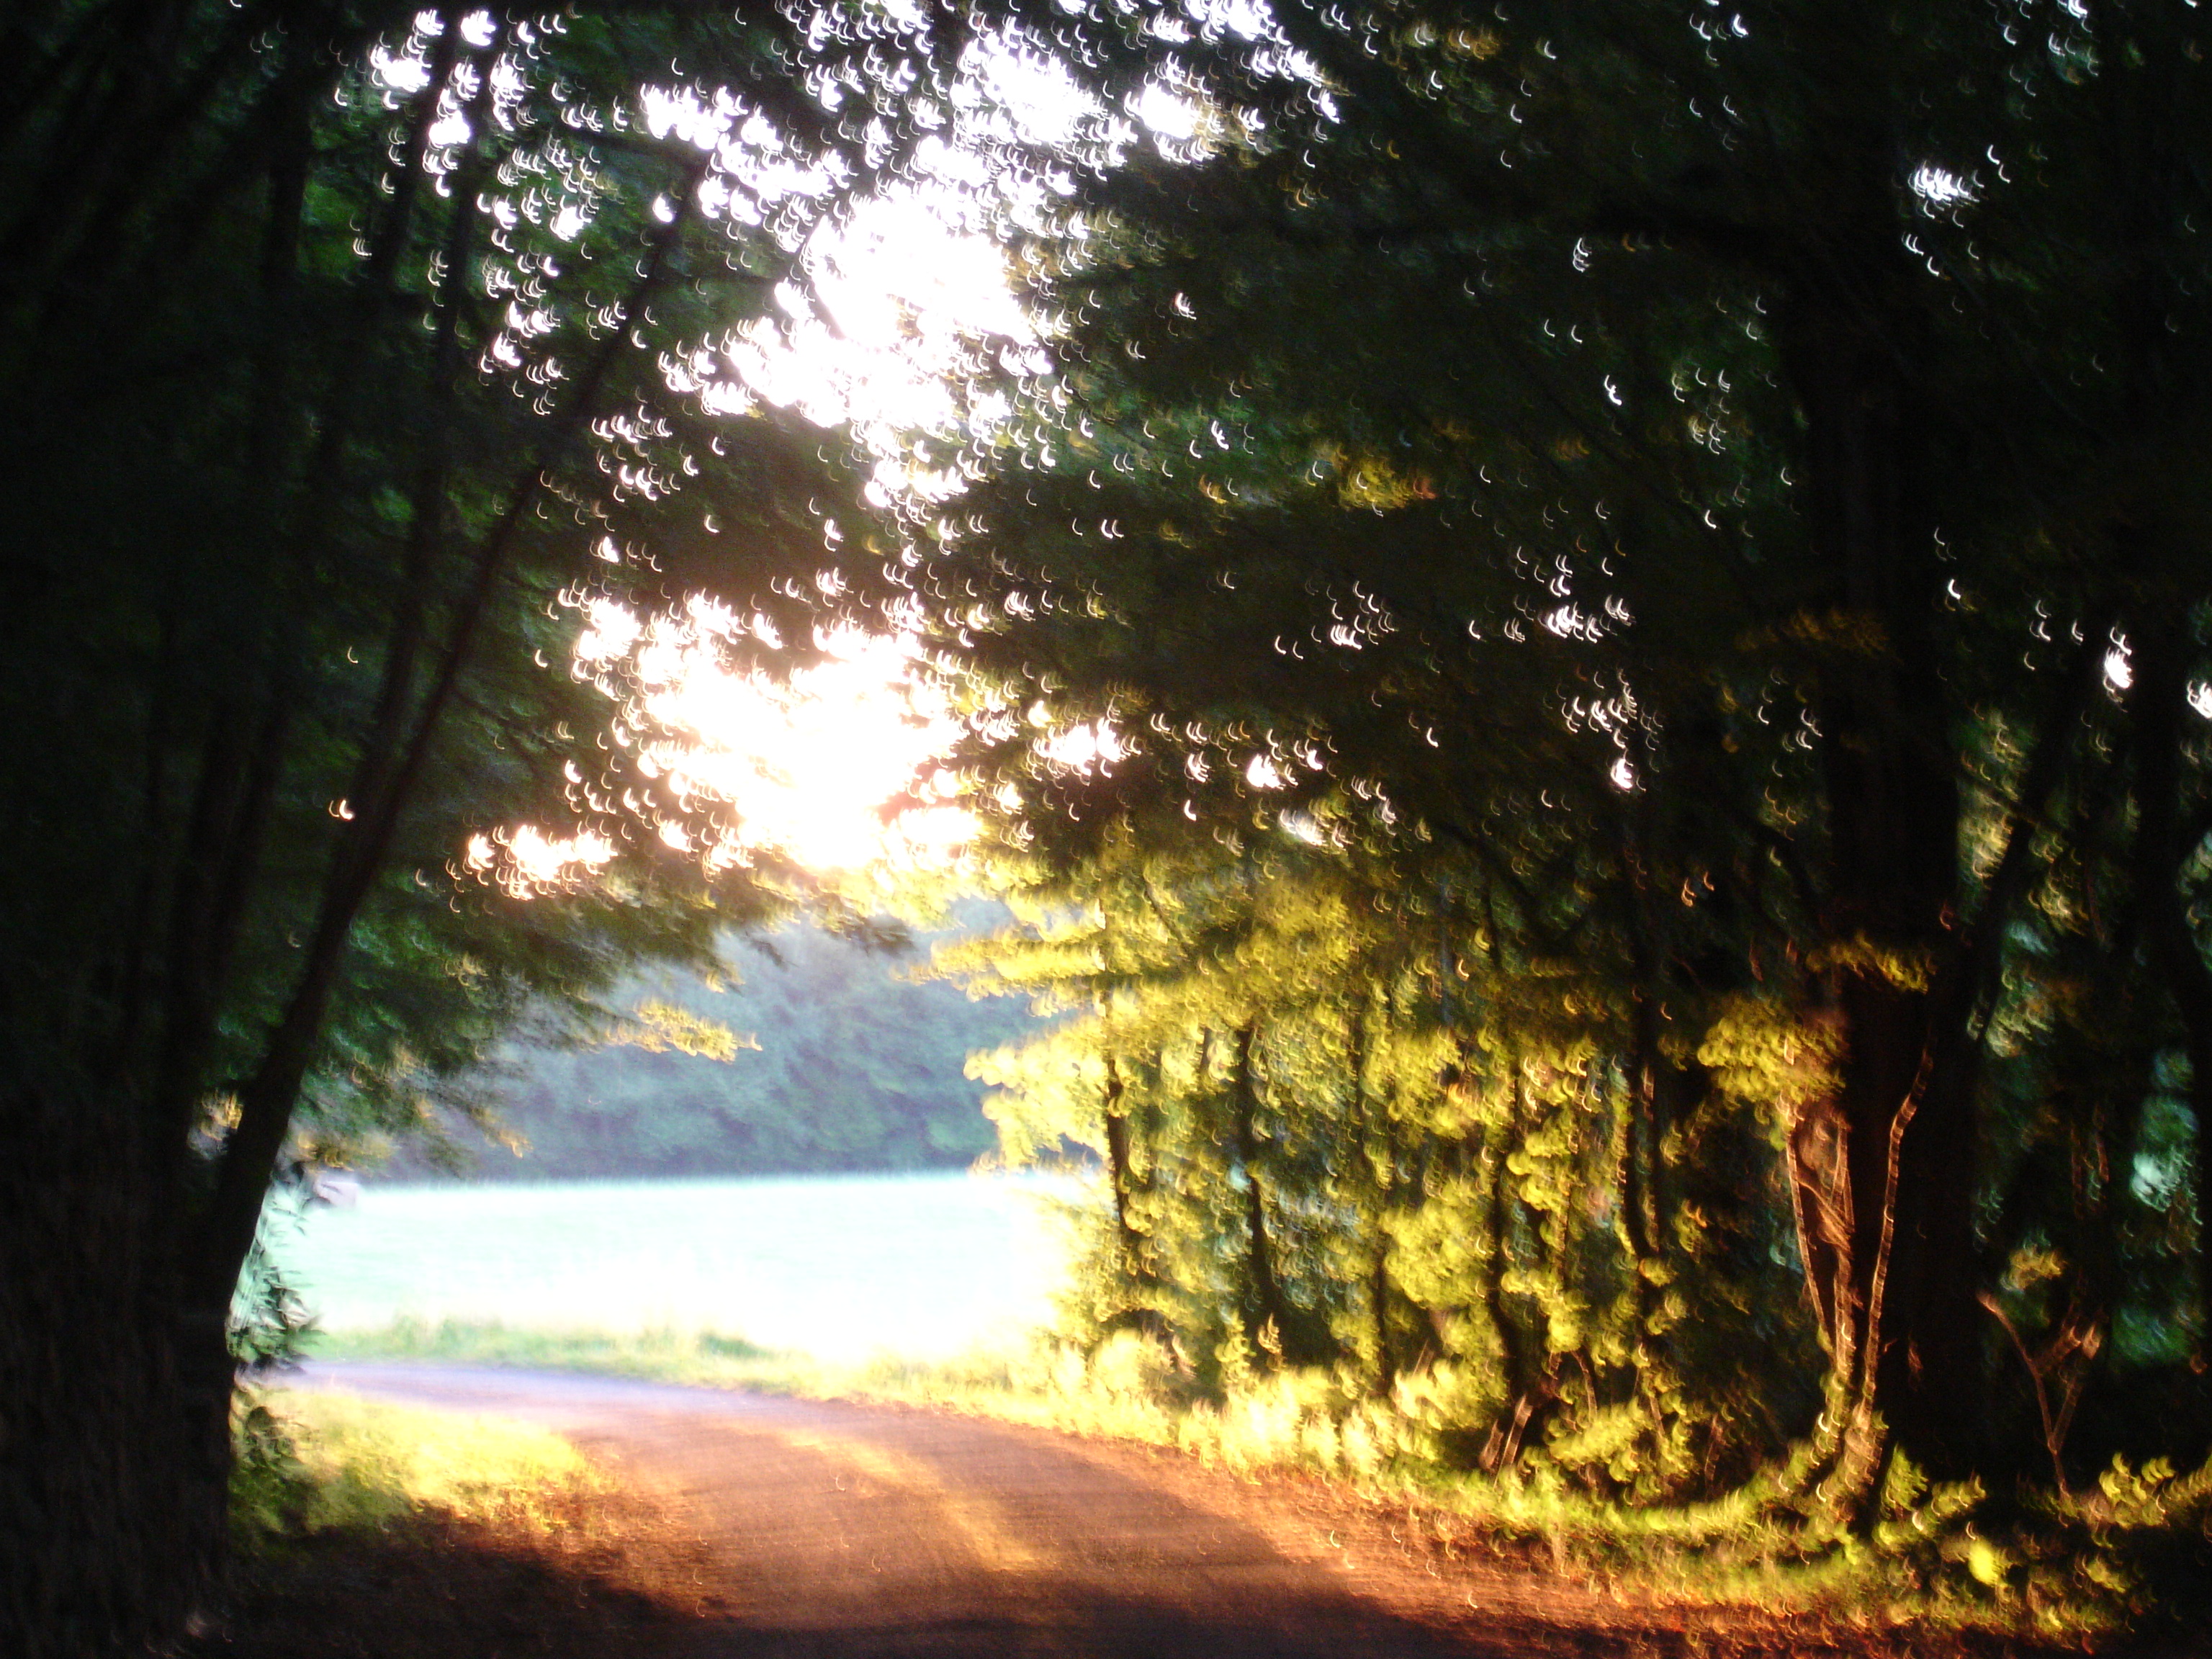
forest, road, sunshine, light, tree, nature, sunlight, sky, natural landscape, natural environment, morning, leaf, atmospheric phenomenon, woody plant, branch, grass, biome, plant, landscape, infrastructure, sunrise, woodland, Tints and shades, sun, evening, shade, jungle, state park, sunset, thoroughfare, temperate broadleaf and mixed forest, dirt road, trail, lens flare